Anglo-Français and Français (hound)

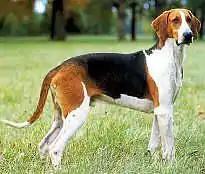
Anglo-Français de petite vénerie

Anglo-Français and Français hounds are a general dog type of hunting dog that include ancient French hounds and breeds created by mixing the French dogs with English (Anglo) Foxhounds. There are seven dog breeds that are described as Anglo-Français and Français hounds.